Gerty Archimède

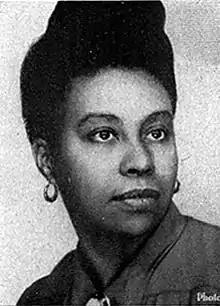

Gerty Archimède (April 26, 1909 – April 15, 1980) was a politician from Guadeloupe who served in the French National Assembly from 1946 to 1951. She was the first female lawyer to pass the Guadeloupe Bar and the second black woman elected to the French National Assembly, shortly after Eugénie Éboué-Tell.